Twrch Trwyth

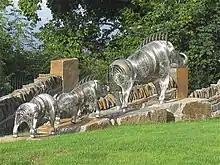
Twrch Trwyth sculpture by Tony Woodman

Twrch Trwyth (also ), is a fabulous wild boar from the Legend of King Arthur, of which a richly elaborate account of its hunt described in the Welsh prose romance "Culhwch and Olwen", probably written around 1100.